Lomond Roads Cycling Club

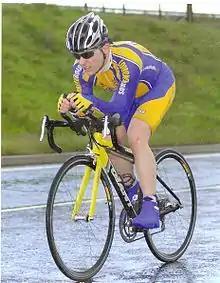
A Lomond Roads time triallist riding in the new yellow/blue team kit.

The trade unionist Stewart Crawford was an enthusiastic cyclist, and a member of Lomond Roads for a period, before retiring from the sport following a couple of bad accidents.